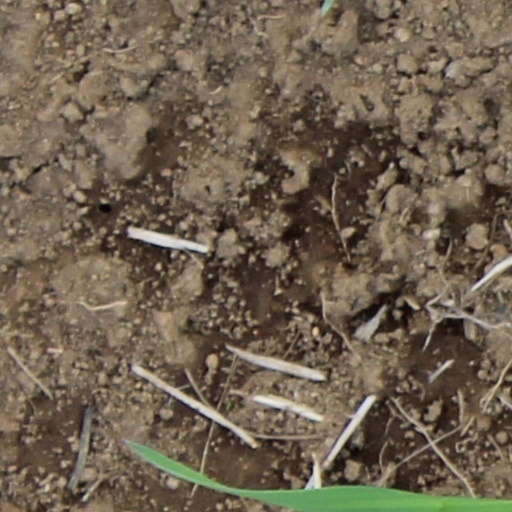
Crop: wheat